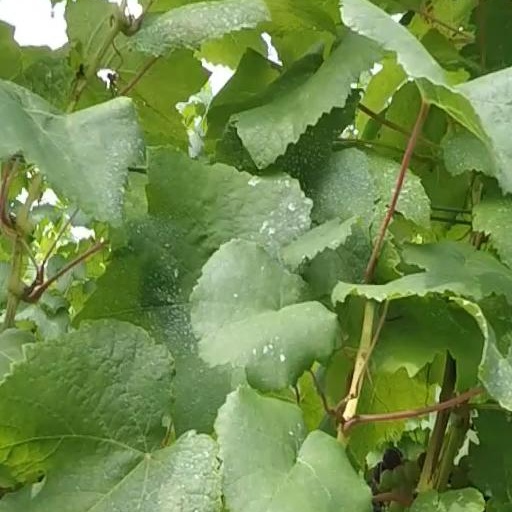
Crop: grape